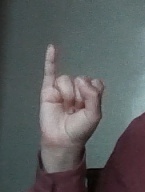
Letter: meem